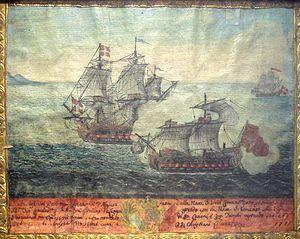
La régence d'Alger est un ancien État d'Afrique du Nord, intégré à l'Empire ottoman tout en étant autonome, dont l'existence, de 1516 à 1830, a précédé la colonisation de l'Algérie par la France. Située entre la régence de Tunis, à partir de 1574, à l'Est et l'Empire chérifien, à partir de 1553, à l'ouest, la Régence s'étendait à l'origine dans des limites allant de La Calle à l'Est aux Trara à l'ouest et d'Alger à Biskra, et s'est ensuite déployée jusqu'aux actuelles frontières orientale et occidentale de l'Algérie.